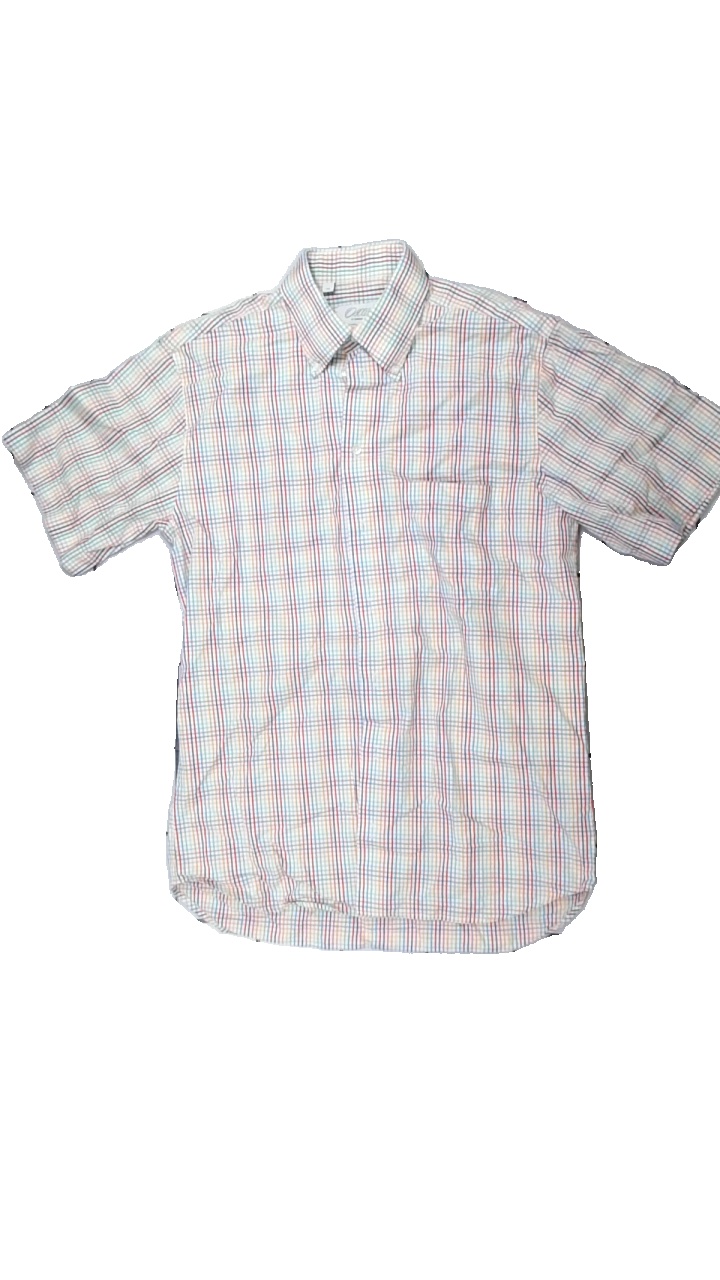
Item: Shirt (Men)
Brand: Oscar Of Sweden
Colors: White, Red, Blue, Multicolor
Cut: Regular
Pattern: Striped
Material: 100% cotton
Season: All
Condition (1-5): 3
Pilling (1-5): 5
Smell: Major
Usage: Reuse
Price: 50-100